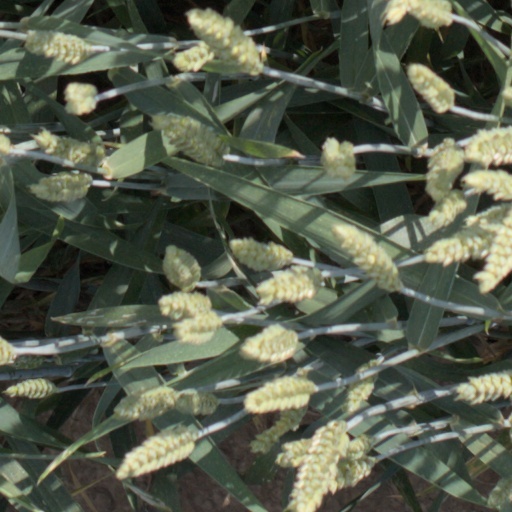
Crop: wheat